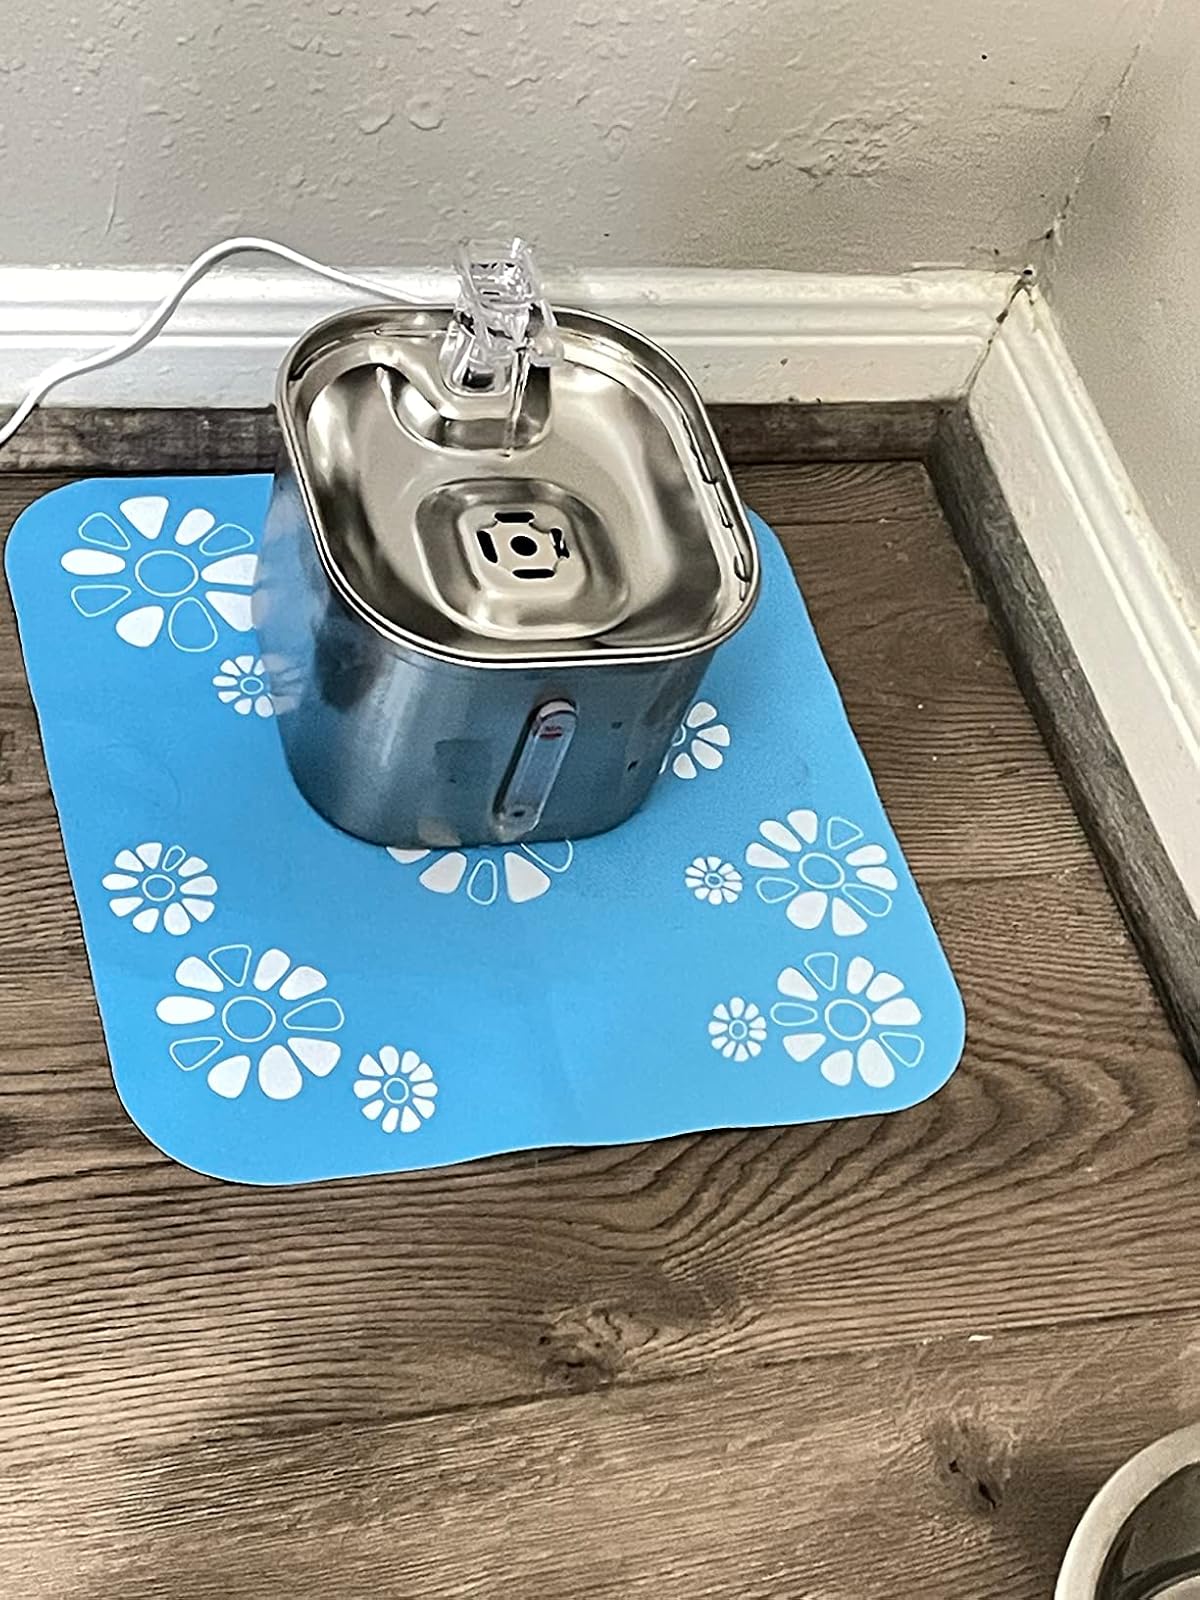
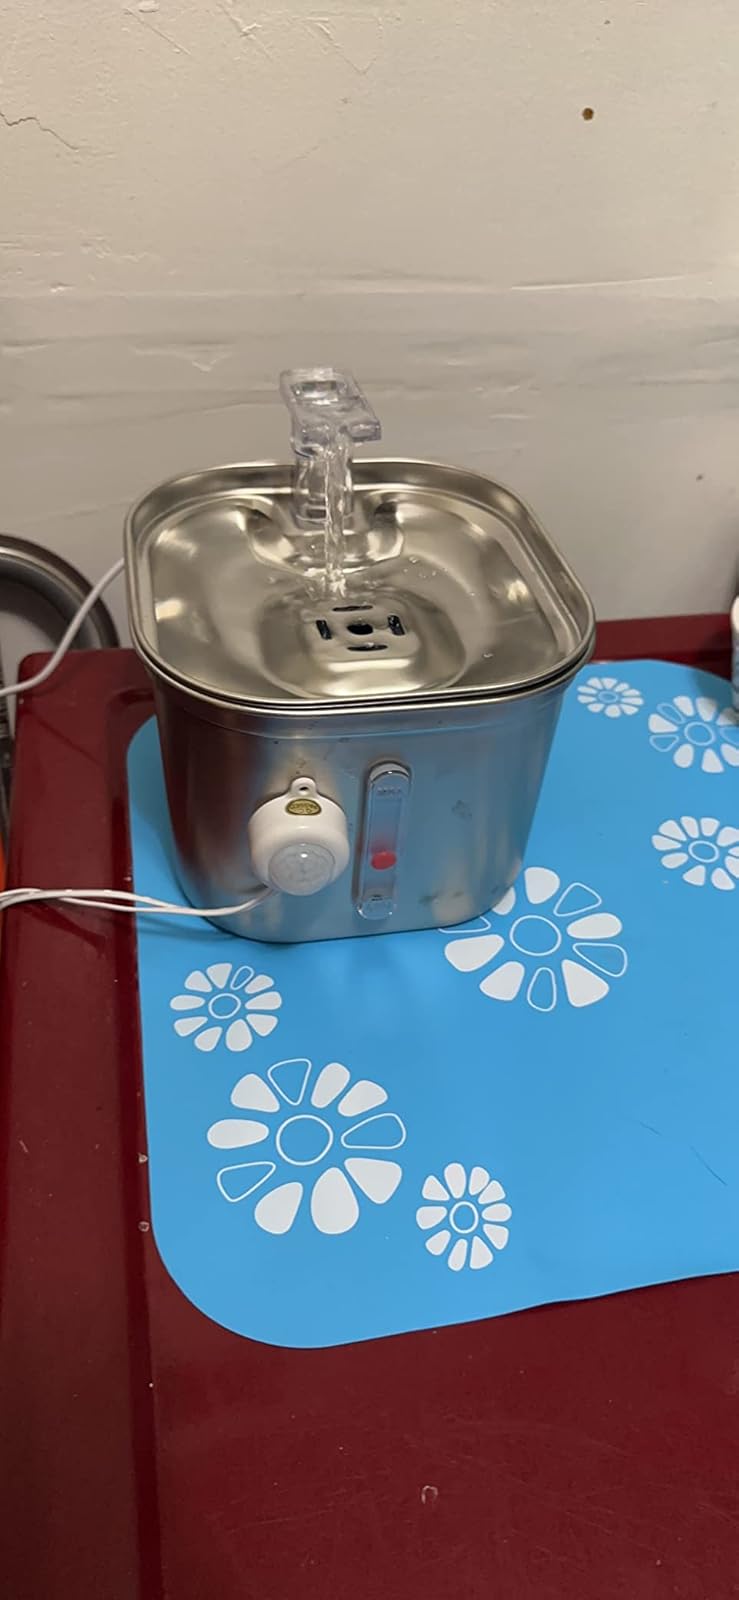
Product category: items_bowl
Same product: yes